Klára Koukalová

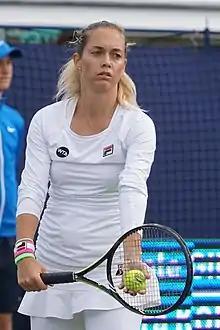
Koukalová at the 2015 Eastbourne International

Koukalová began the 2015 season at the Shenzhen Open. Seeded fifth, she lost in the first round to Anna Karolína Schmiedlová. After Shenzhen, she competed at the Hobart International where she was the sixth seed and last year finalist. Despite winning the first set 6-0, she was defeated in the first round by Kurumi Nara. At the Australian Open, she beat Australian wildcard Storm Sanders in the first round. In the second round, she fell to Julia Görges.